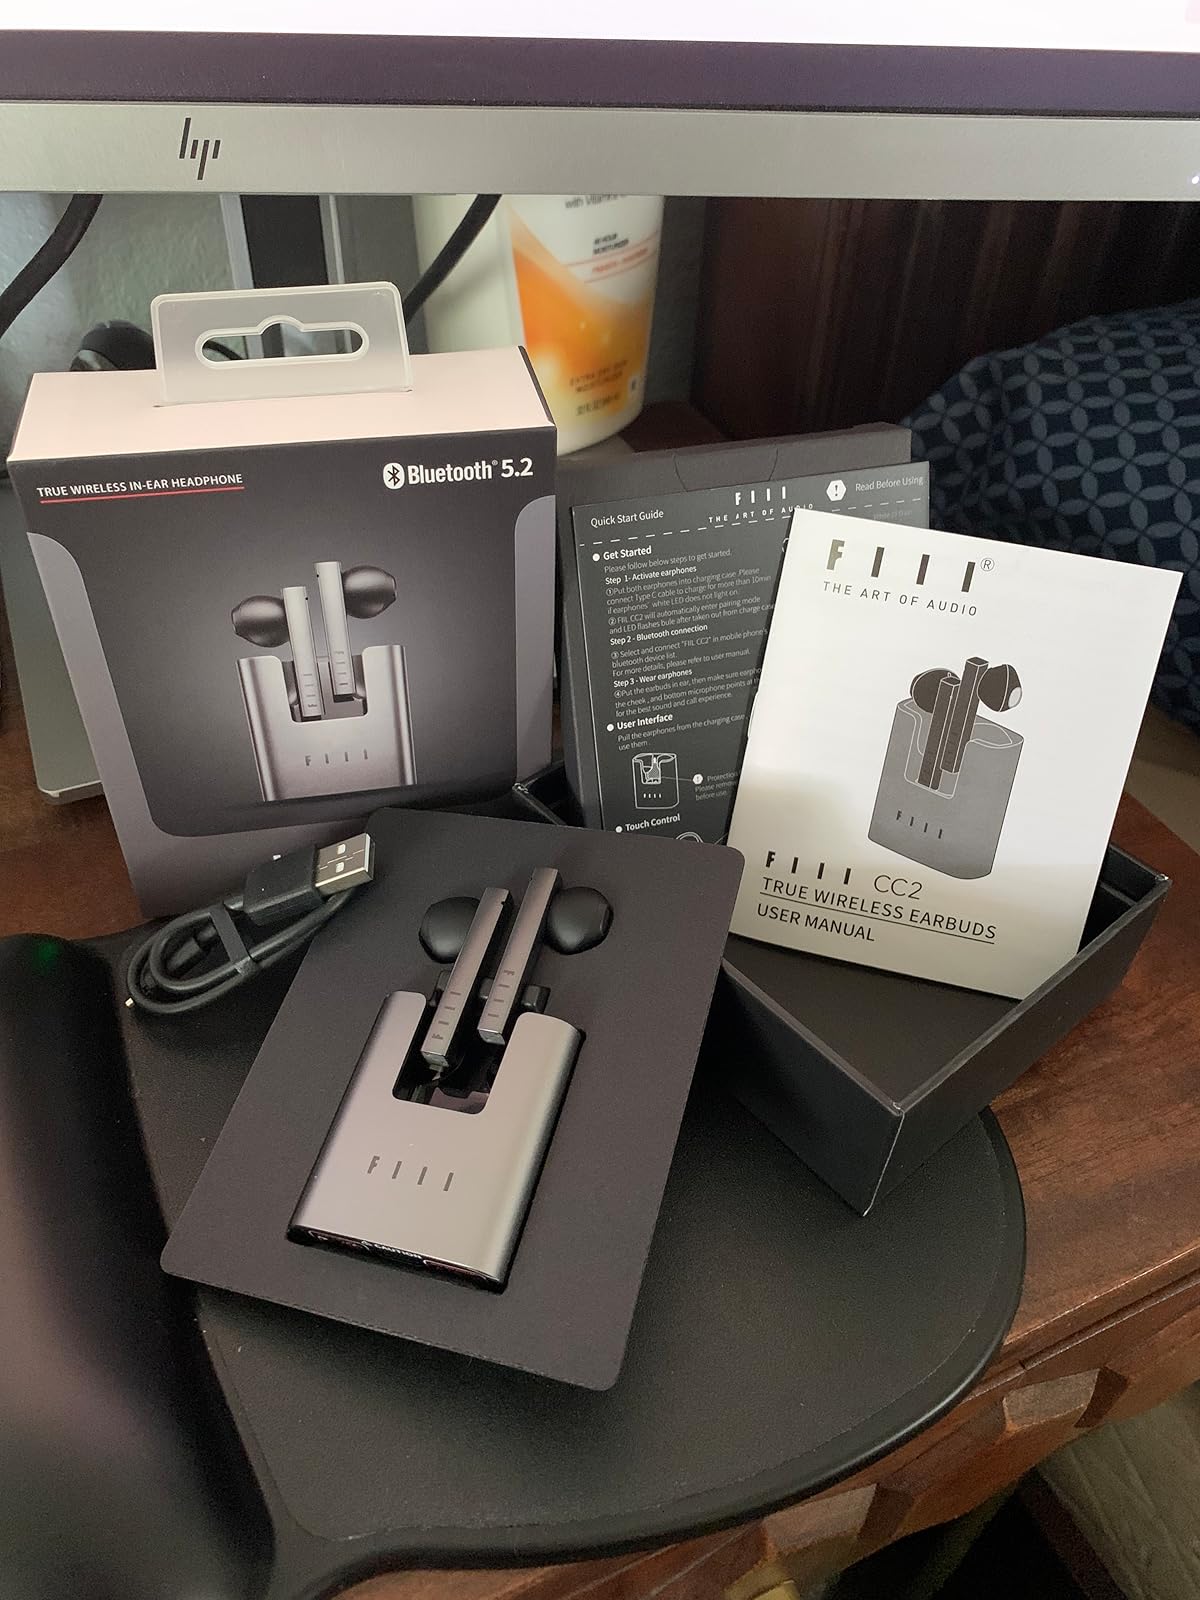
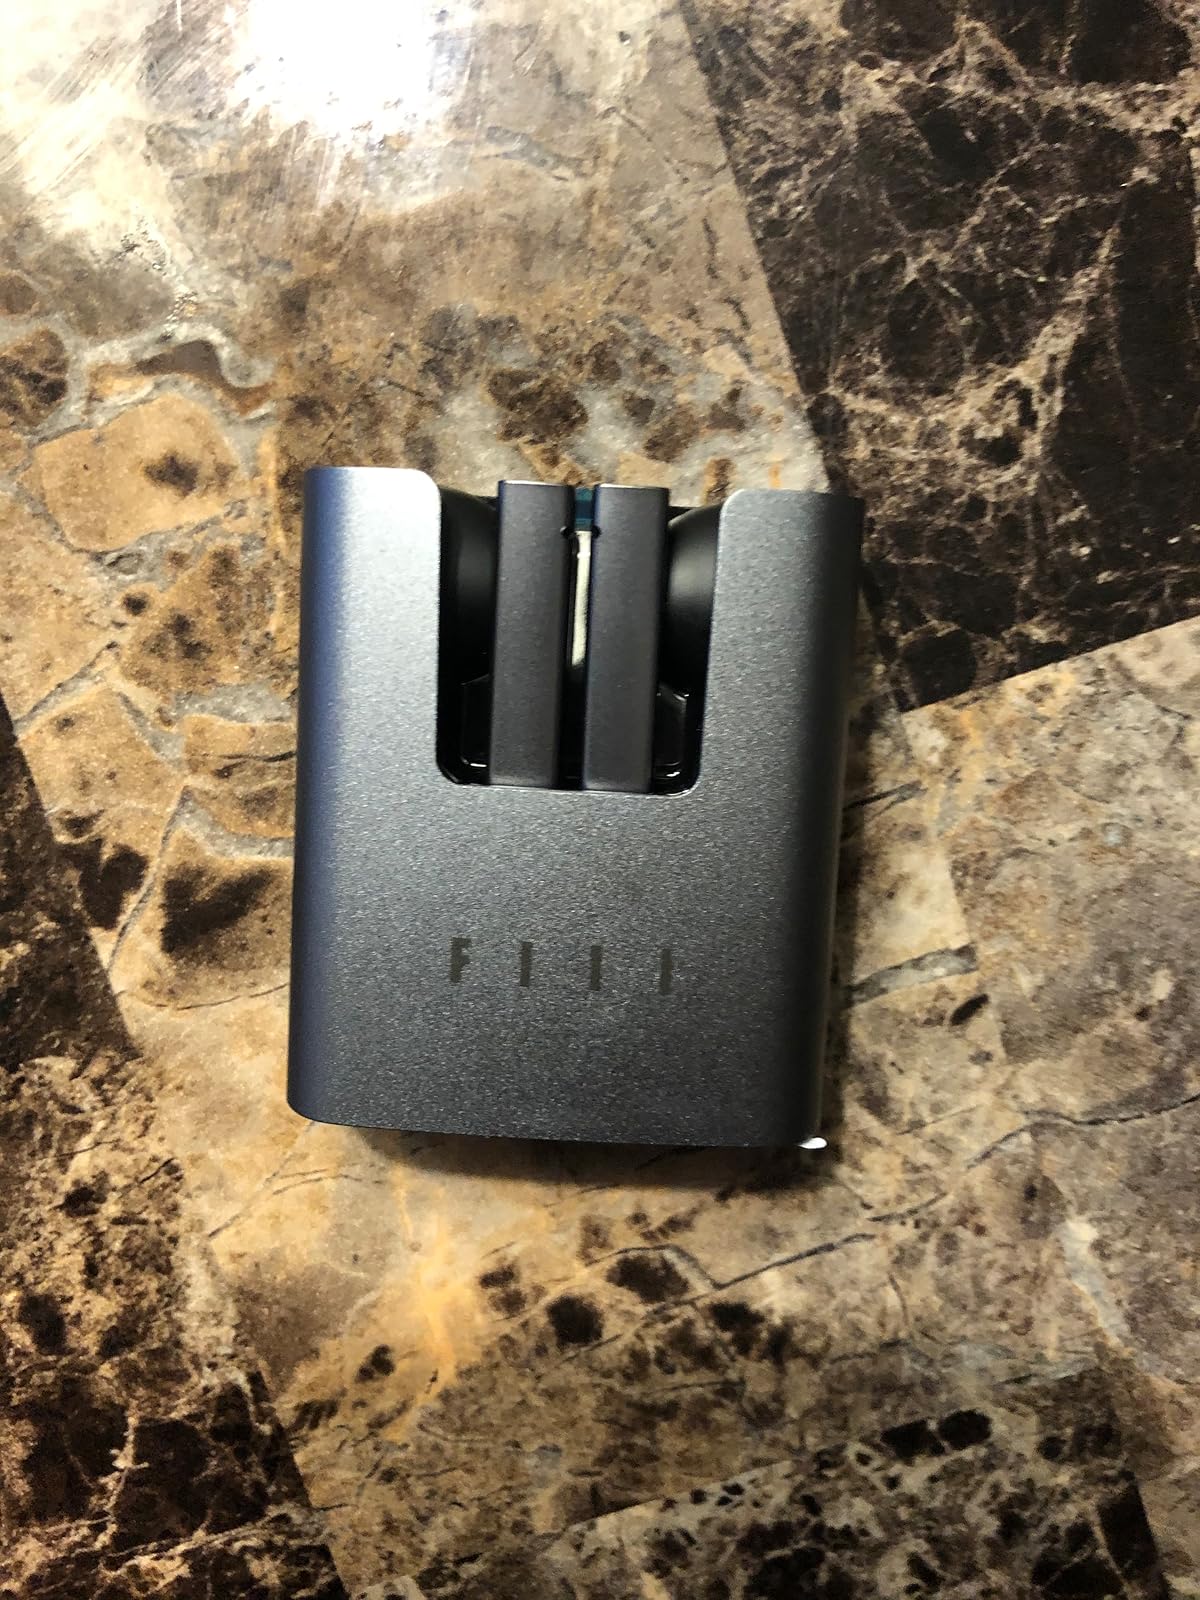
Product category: earbuds
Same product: yes